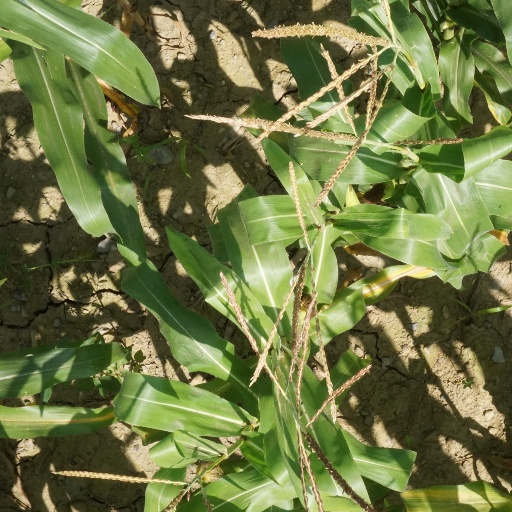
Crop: maize; corn